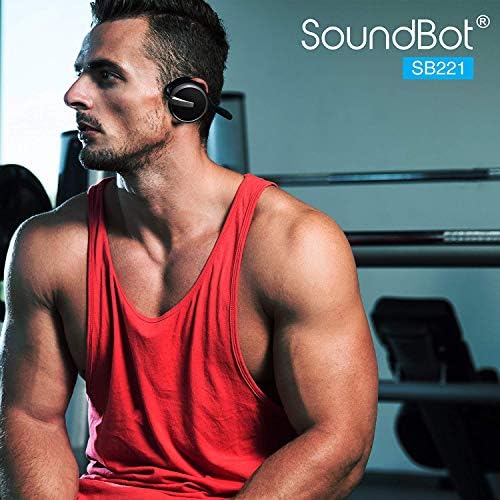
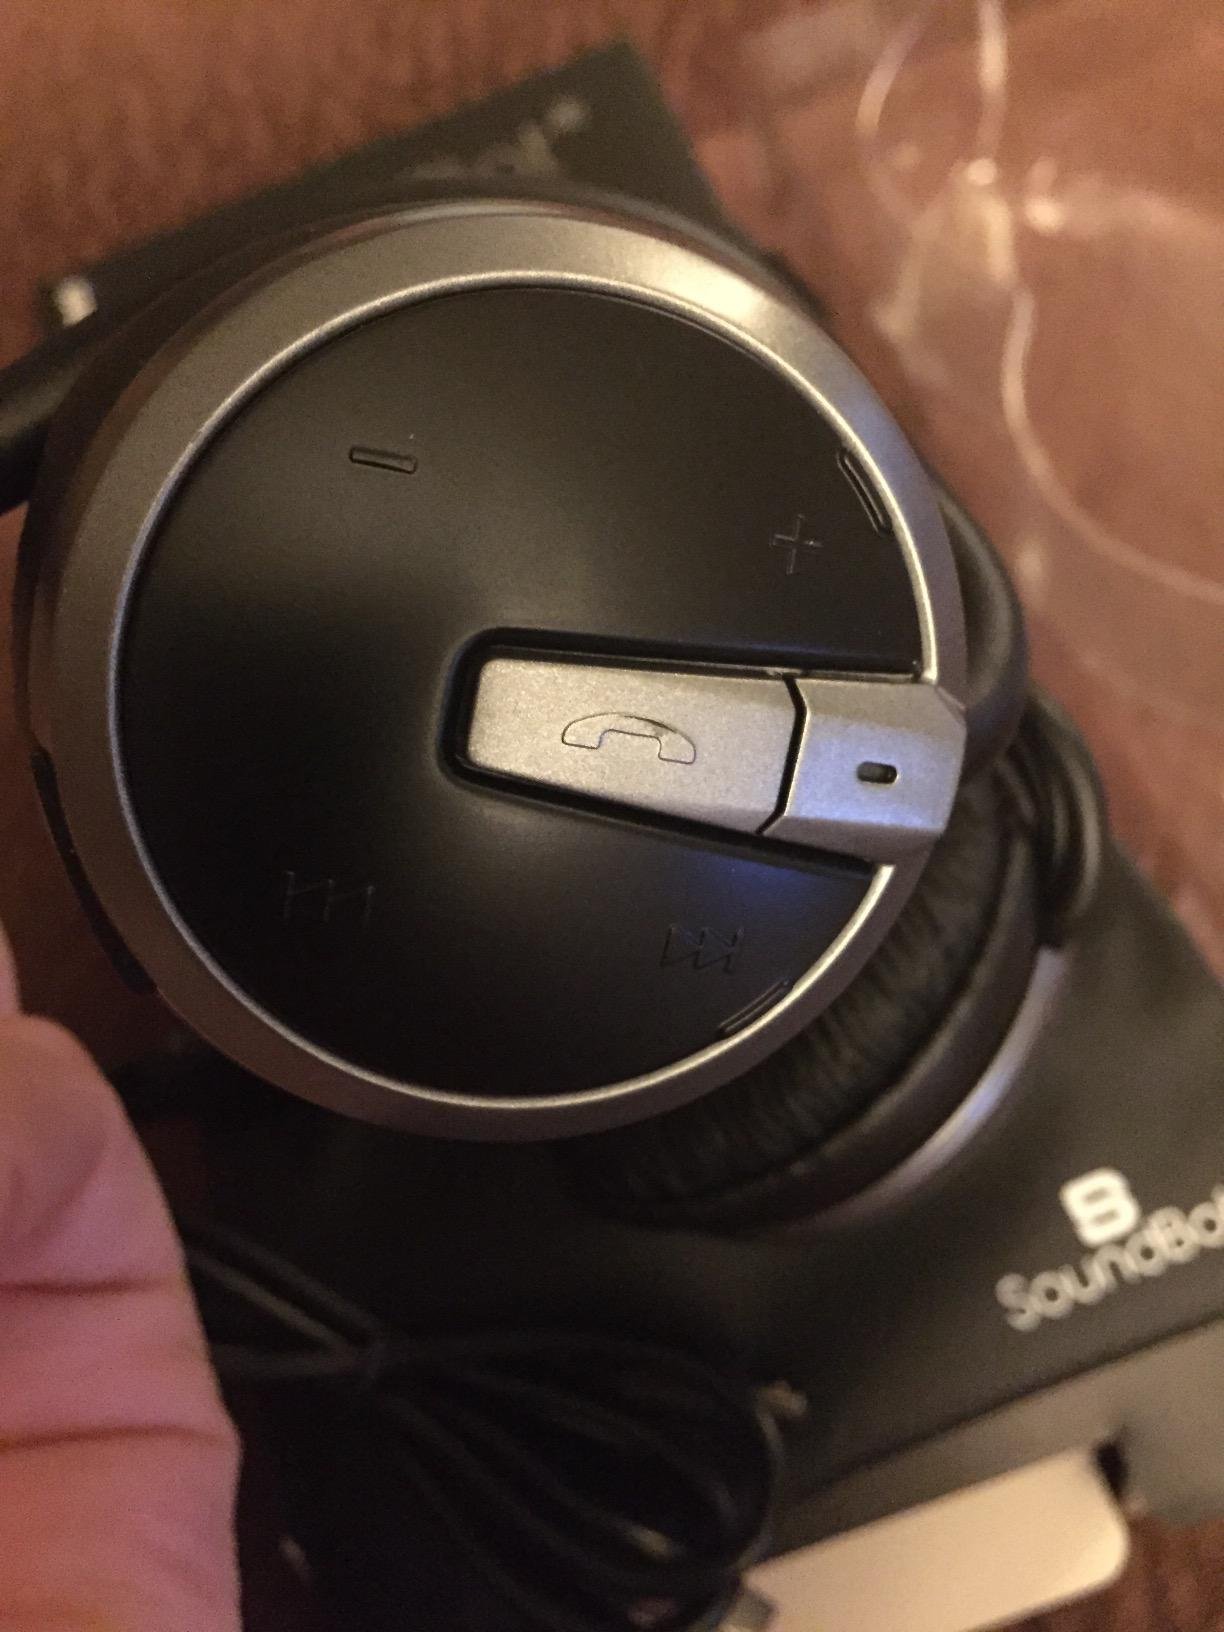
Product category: headphones
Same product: yes